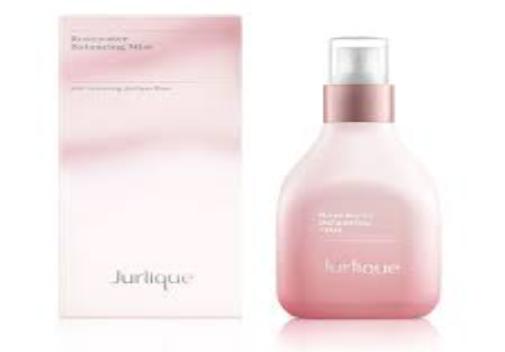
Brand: jurlique
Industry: Necessities